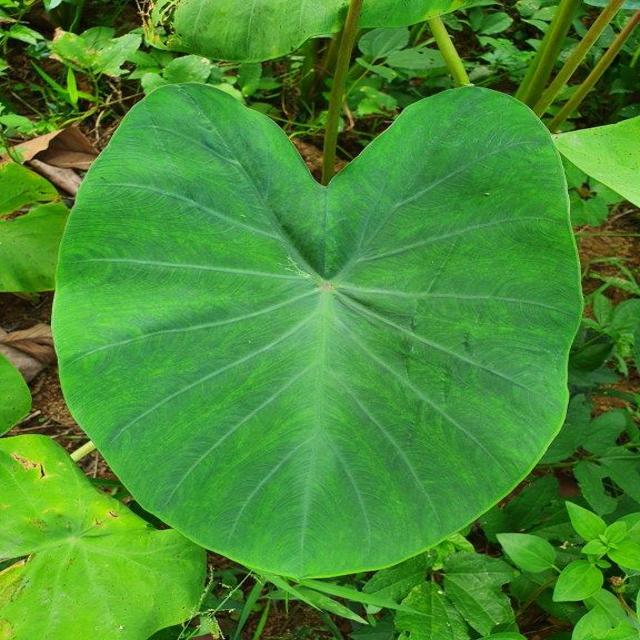
Label: Healthy